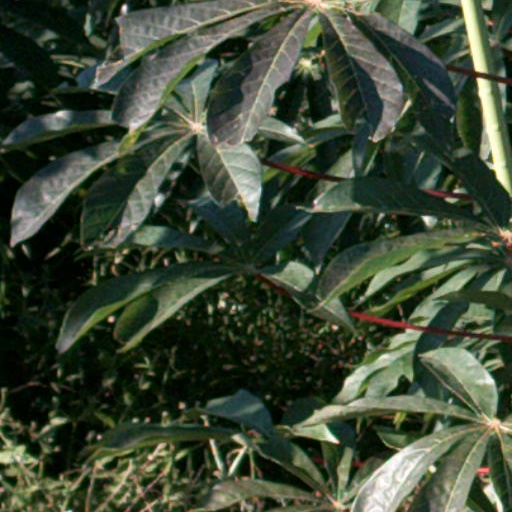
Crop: cassava